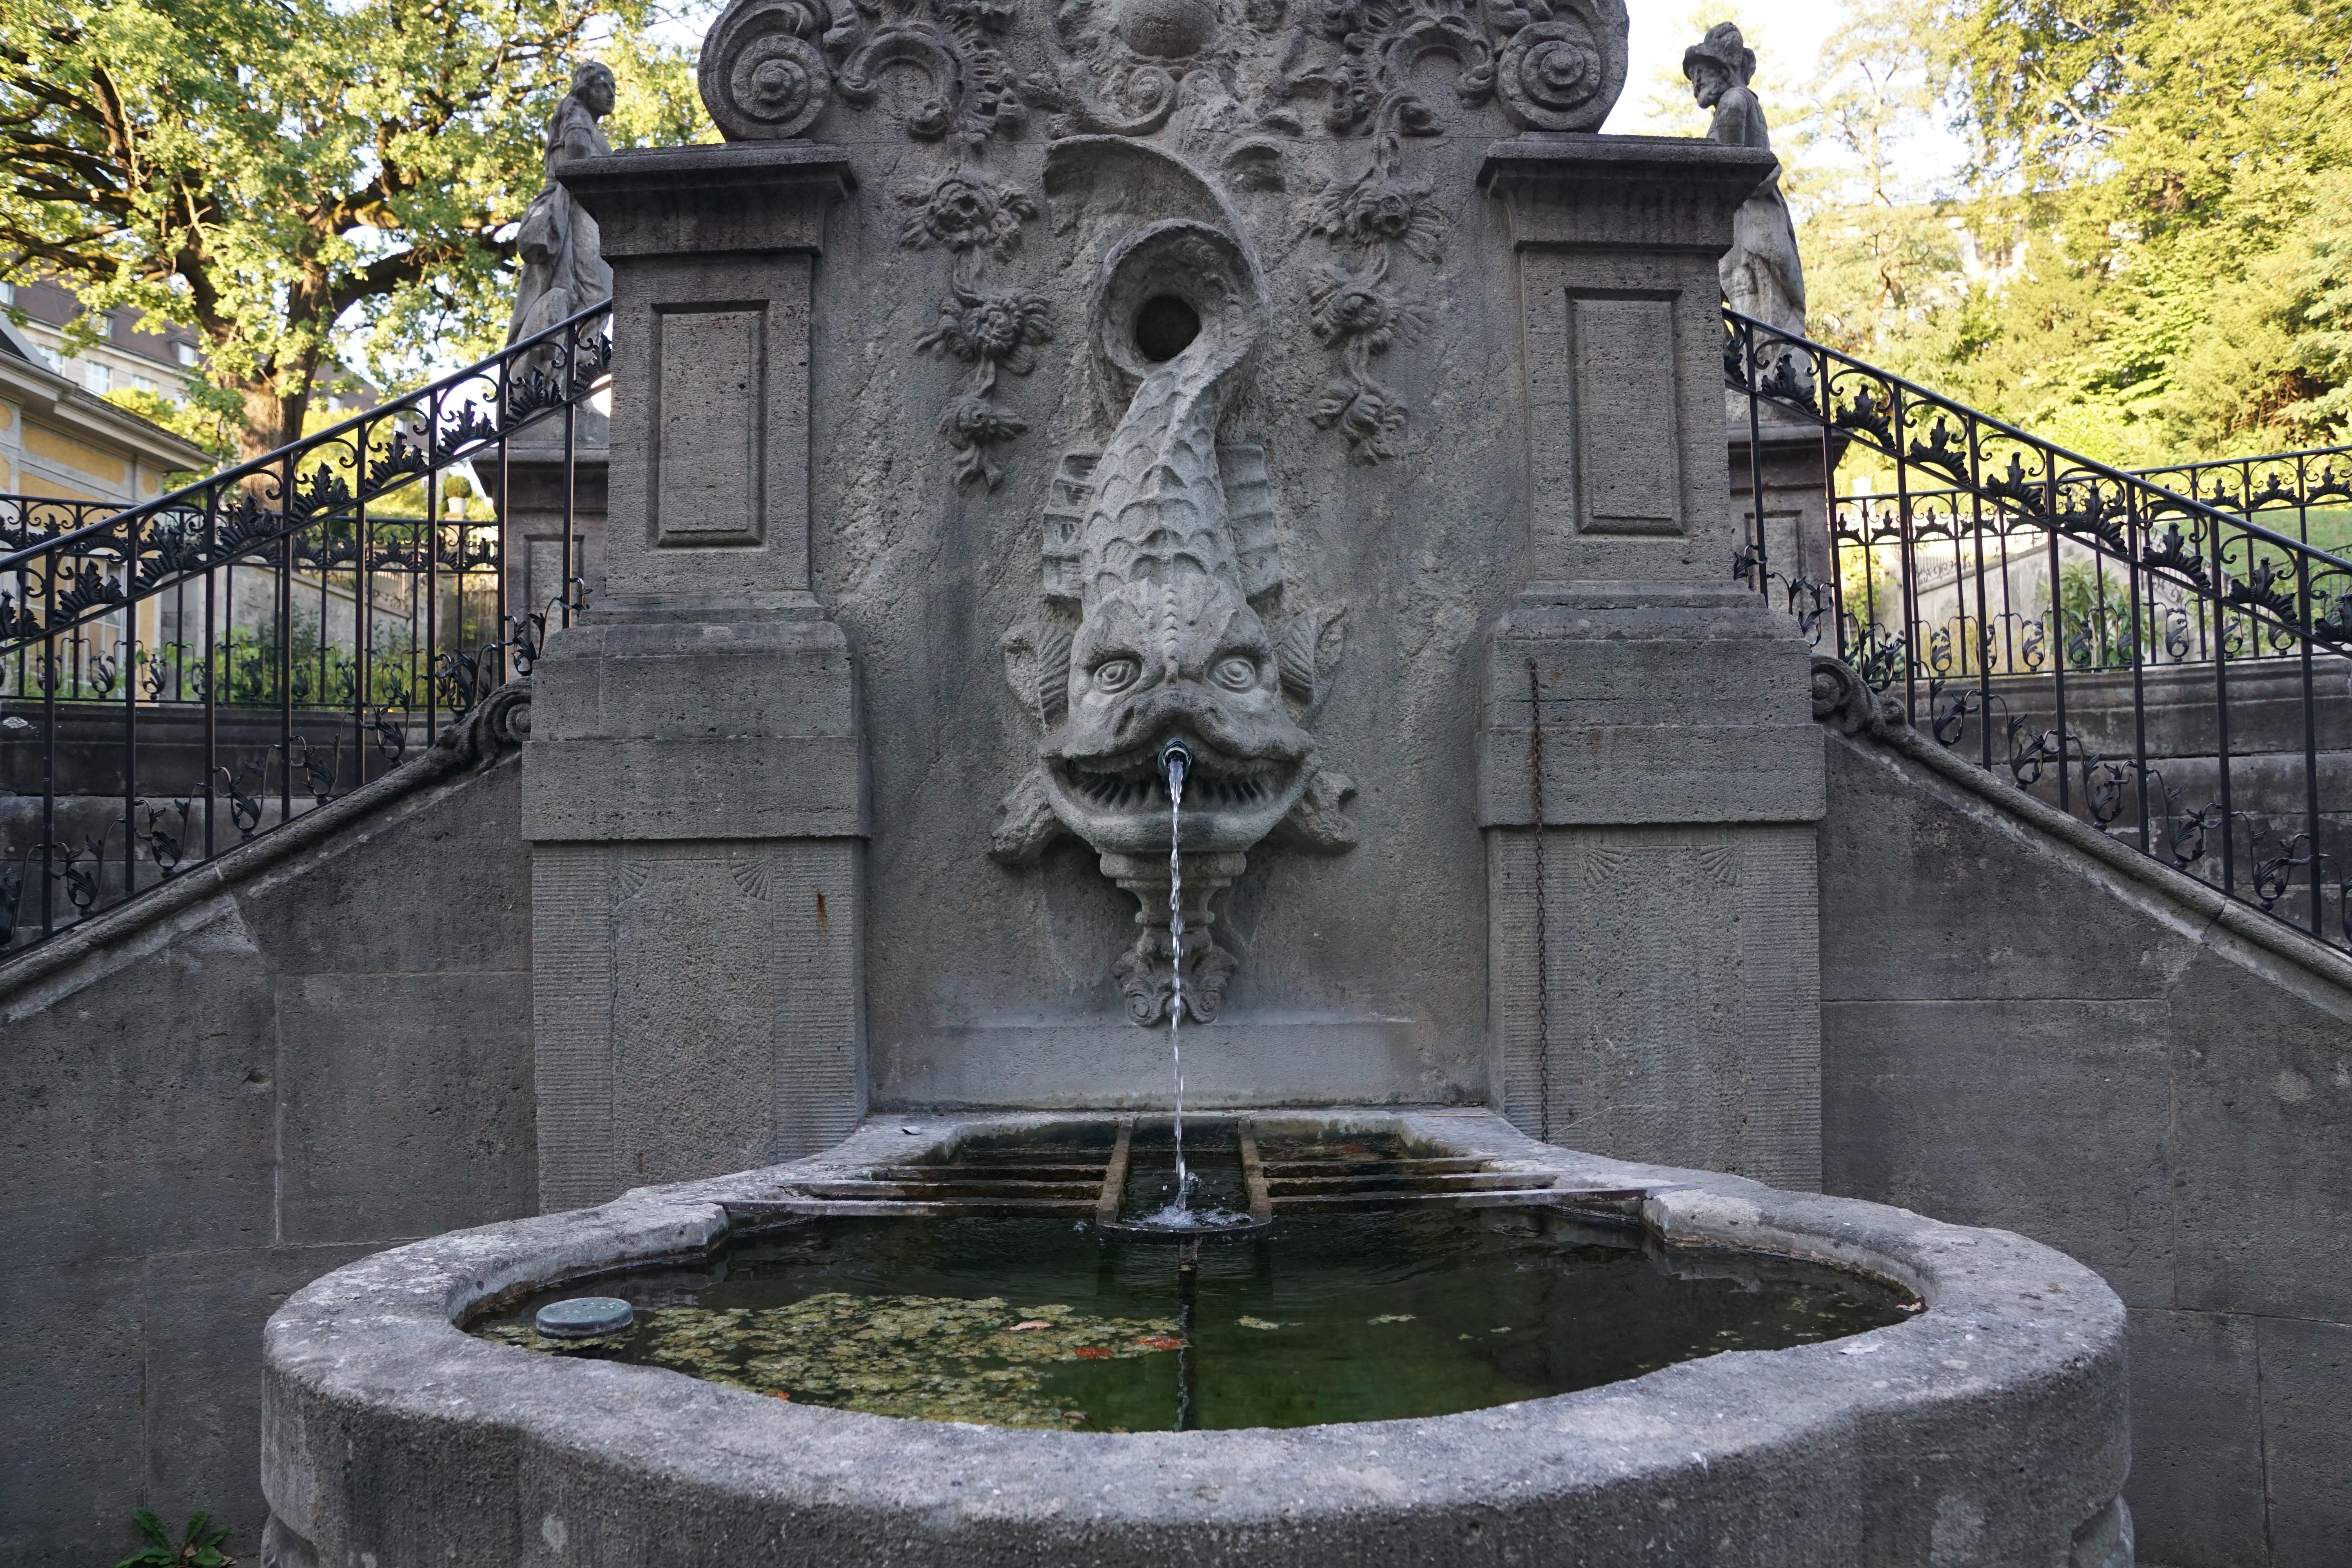
water, garden, sculpture, memorial, courtyard, figure, fountain, zurich, water feature, baroque, uni, skuptur